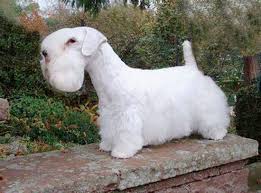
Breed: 211-n000058-Sealyham_terrier